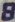
Number: 8